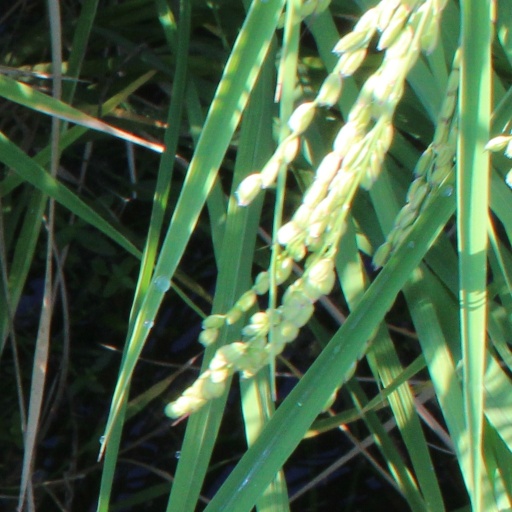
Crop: rice